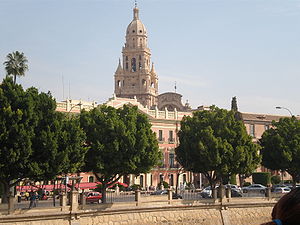
Murcia
Katedralen i Murcia
Murcia er en by i Murcia-regionen i det østlige Spanien med et indbyggertal 453.258, hvilket gør den til landets syvendestørste by. Byen ligger ved bredden af floden Segura, tæt ved kysten til Middelhavet.